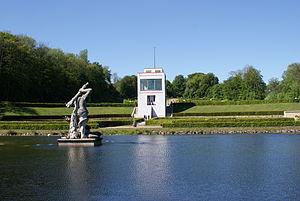
Le Globe géant de Gottorf est un globe terrestre de 3 m de diamètre visitable, construit entre 1650 et 1664 pour le compte du duc Frédéric III de Holstein-Gottorp dans le jardin de son château de Gottorf à Schleswig, et qui fut célèbre dans toute l'Europe. La conception du globe a été confiée au savant et bibliothécaire de la cour Adam Olearius, et sa réalisation à l'armurier du Limbourg Andreas Bösch. Le globe se trouve maintenant dans le Musée d'ethnographie et d'anthropologie de l'Académie des sciences de Russie à Saint-Pétersbourg. On trouve d'autres globes visitables dans le Planétarium Adler de Chicago, et à l'observatoire Robert-Mayer de Heilbronn. Avec la reconstruction moderne à Gottorf, ce sont ainsi quatre globes visitables connus.